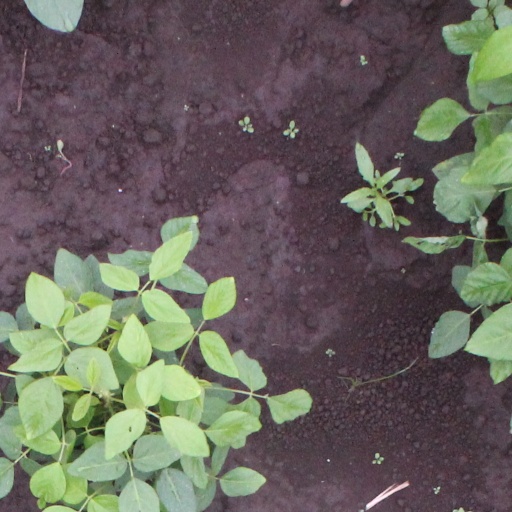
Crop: soybean